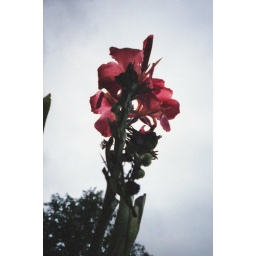
under the gray sky